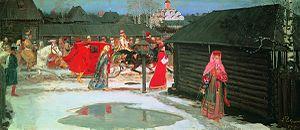
Andreï Petrovitch Riabouchkine est un peintre russe. Ses œuvres retranscrivent en général la vie quotidienne en Russie au XVIIᵉ siècle.